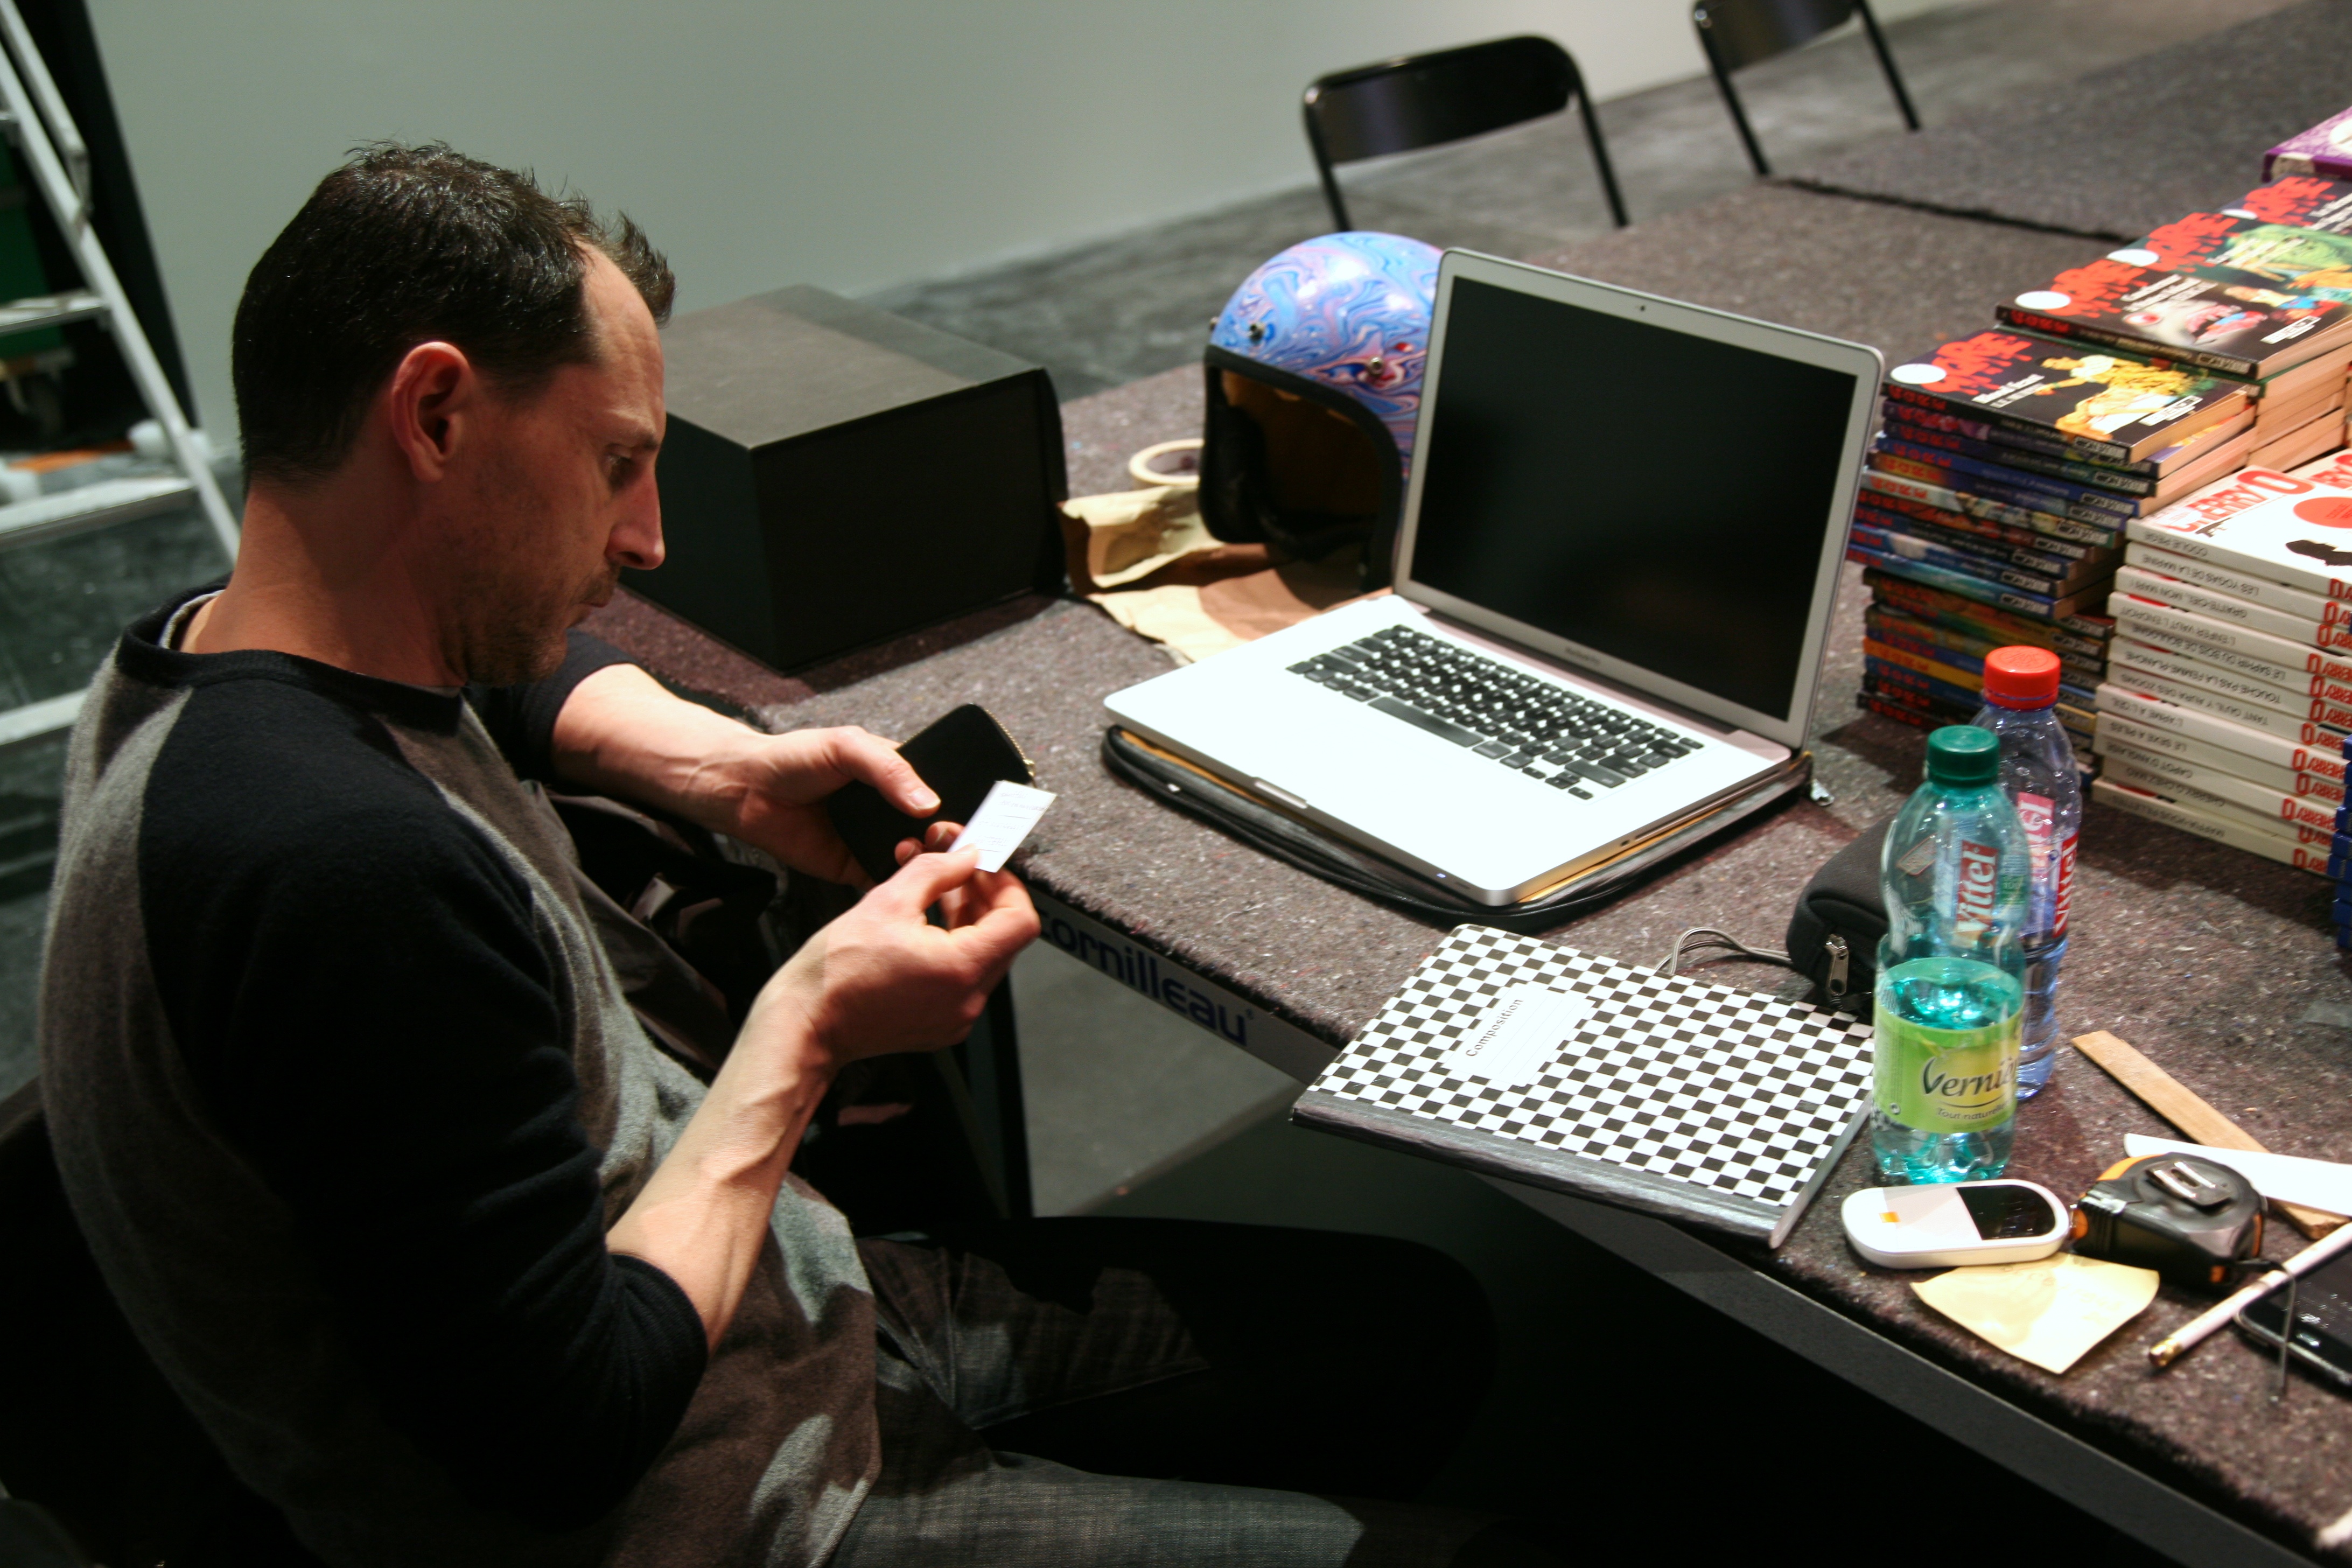
paris, exposition, bnf, exhibition, screenshot, richardprince, biblioth quenationaledefrance